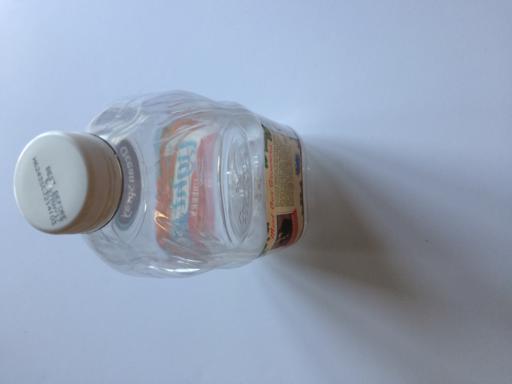
Waste category: plastic